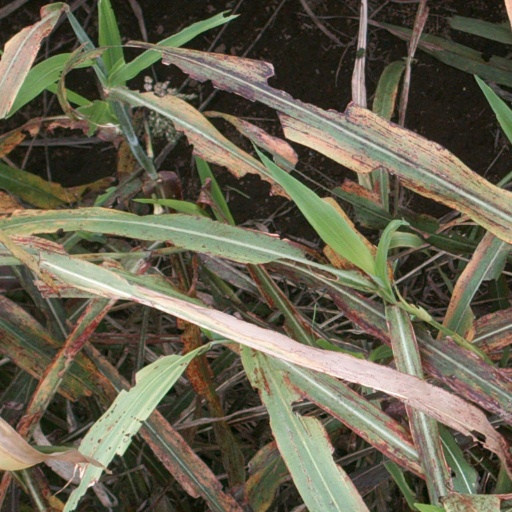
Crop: sorghum